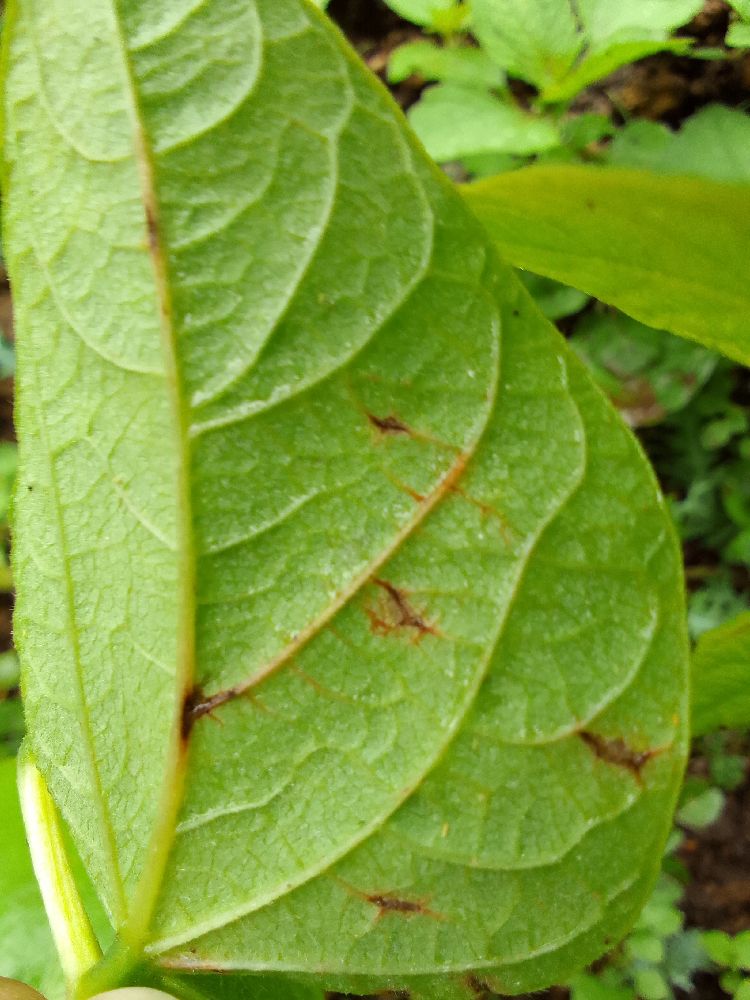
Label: anthracnose